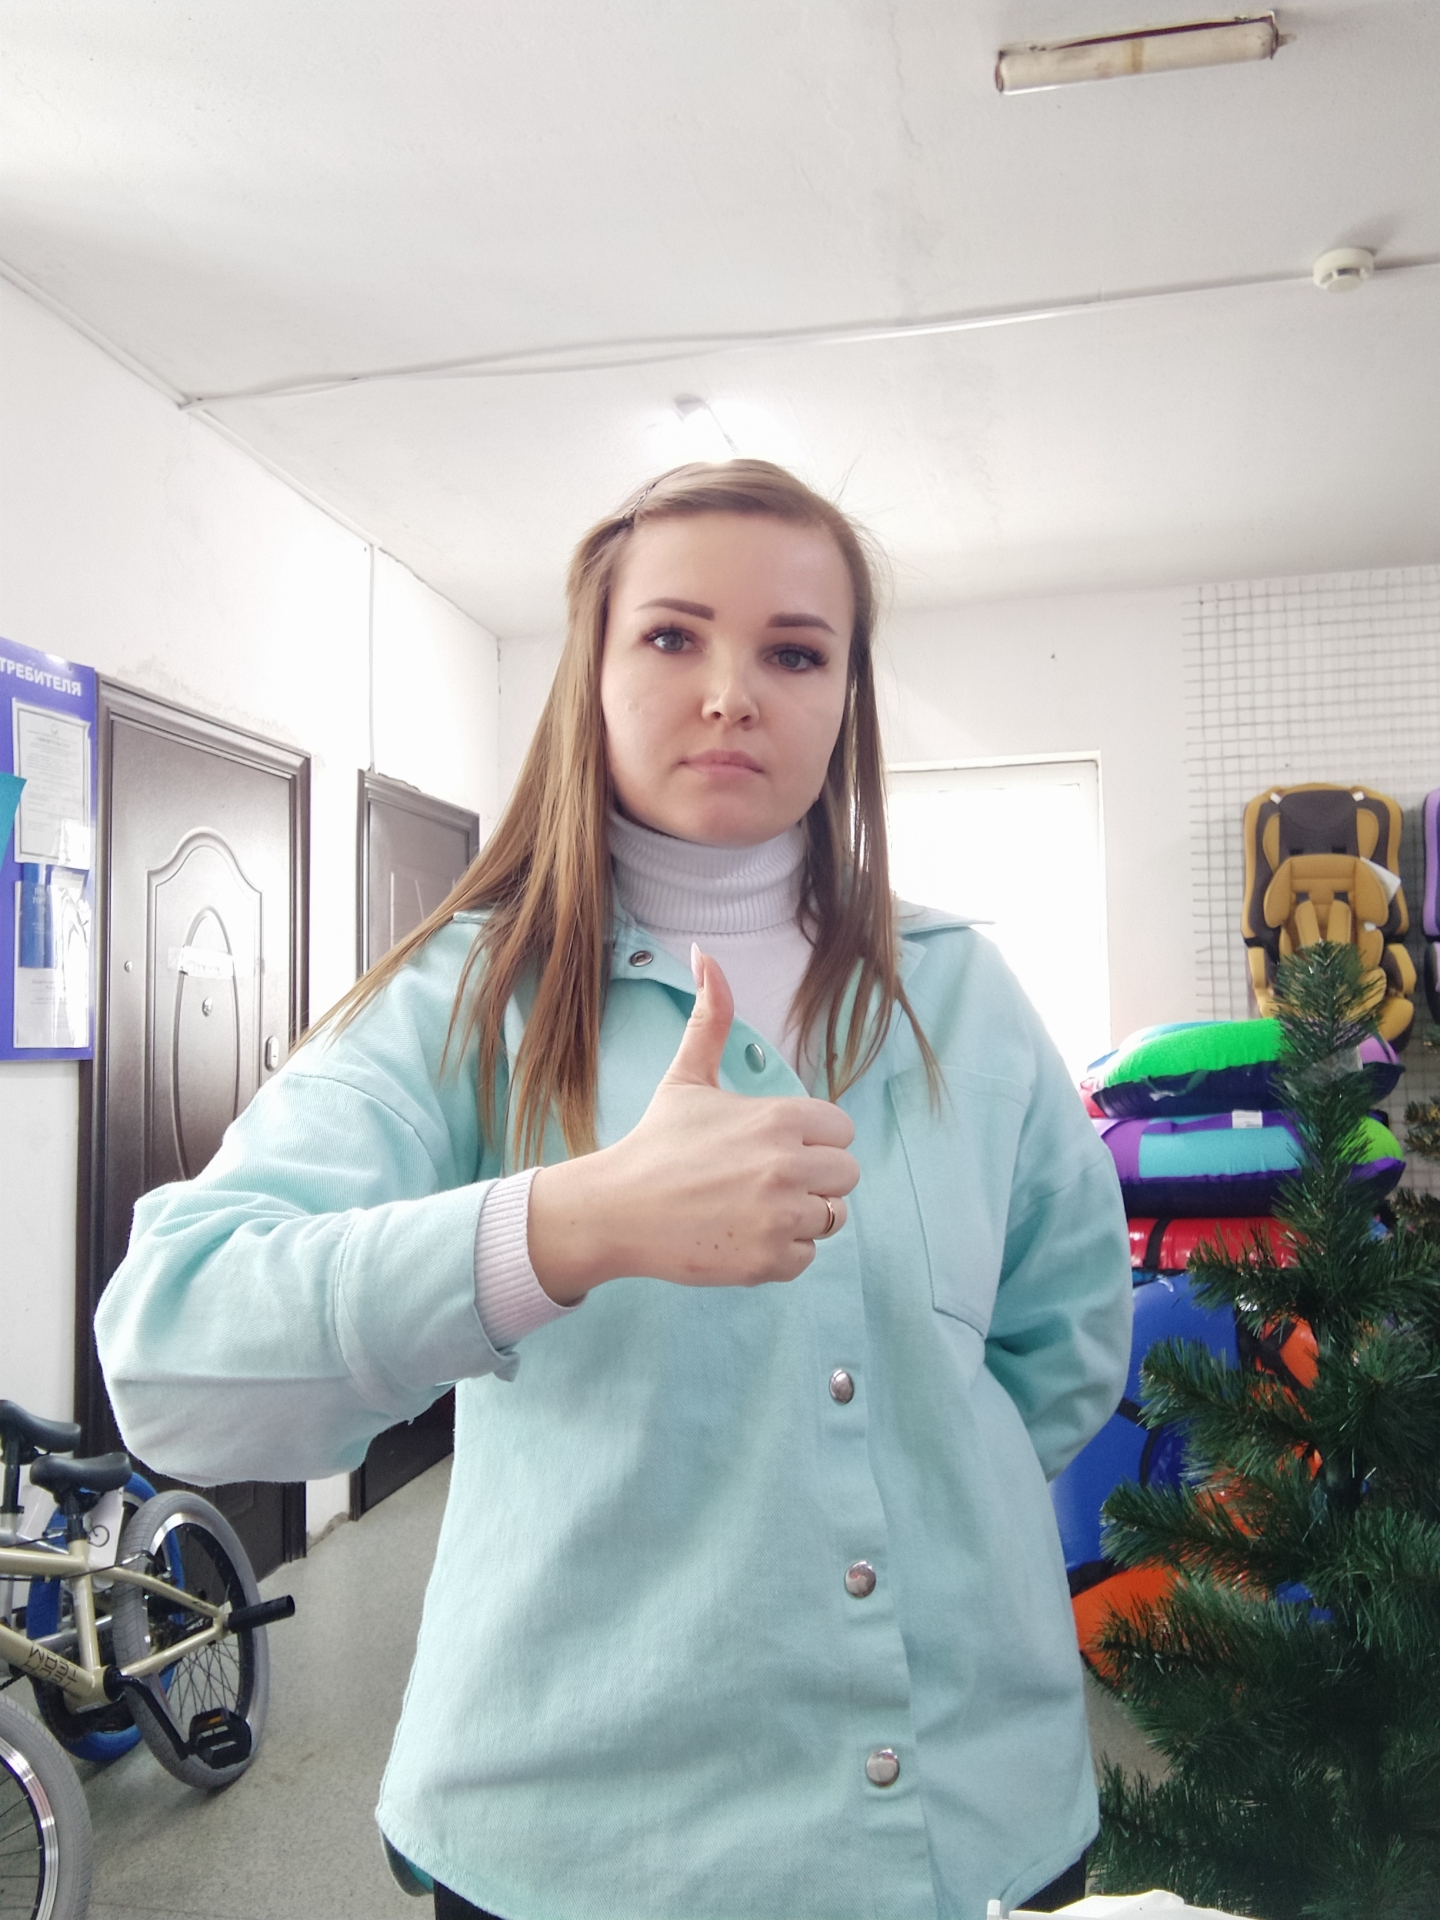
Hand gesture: like